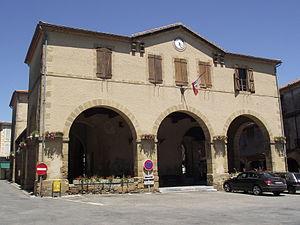
Mairie de Miélan (Gers, France)
Miélan est une commune française située dans le département du Gers, en région Occitanie.